Switzerland in the Eurovision Song Contest 2005

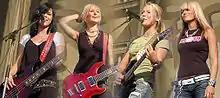
Vanilla Ninja was internally selected to represent Switzerland in 2005

SRG SSR opened a submission period between 14 July 2004 and 15 October 2004 for interested artists and composers to submit their entries. Eligible artists were those that have had television and stage experience (live performances), have made at least one video and have released at least one CD which placed among the top 50 in an official chart. In addition to the public application, the broadcaster was also in contact with individual composers and lyricists as well as the music industry to be involved in the selection process.